Khed City

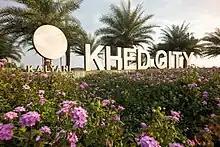
Entrance gate

Khed City is an Industrial park near Pune, India. With an area of over 4200 acres, Khed city is a joint venture between Kalyani group and MIDC (Maharashtra Industrial Development Corporation).